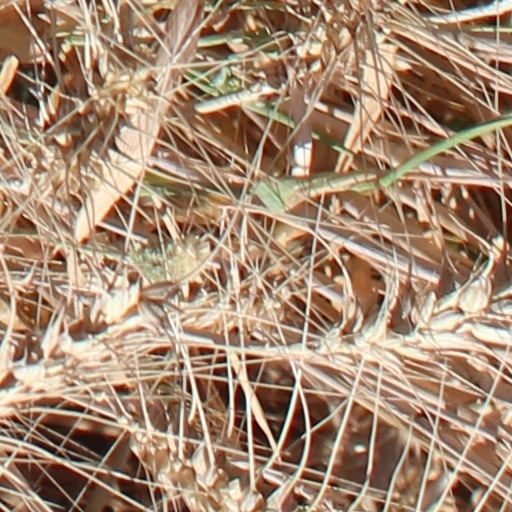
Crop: wheat